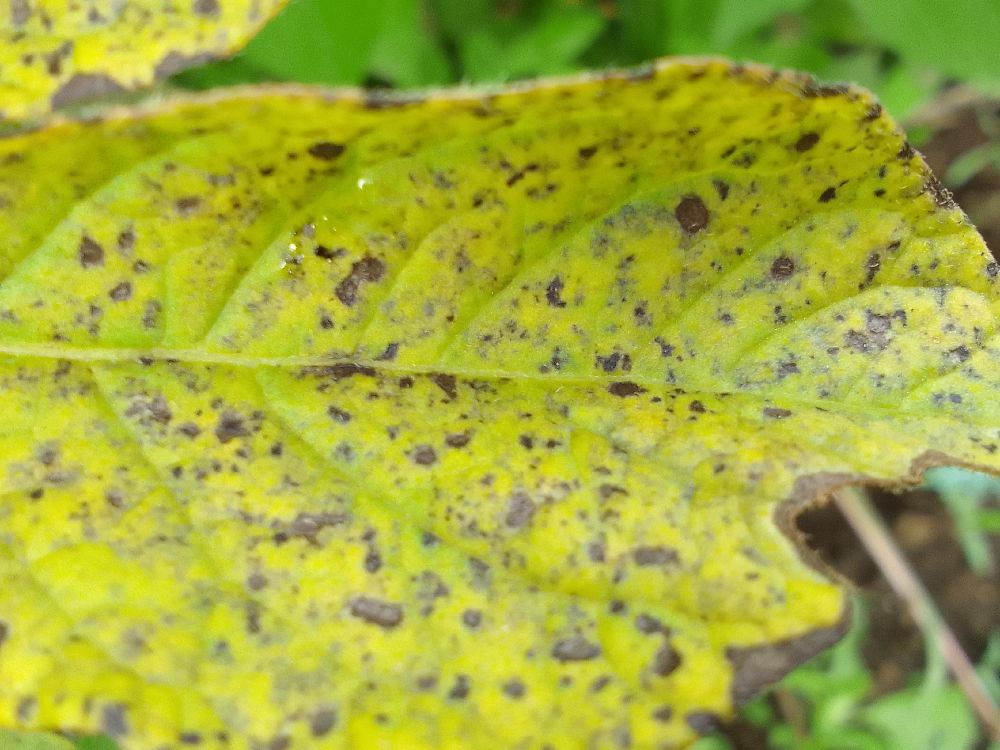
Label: Early blight